Tourism in Metro Manila

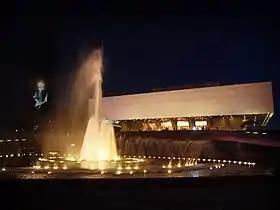
The Tanghalang Pambansa "(national theater)"

In Metro Manila, Philippines, tourism is a significant industry. In 2012, the city and the region welcomed 974,379 overnight visitors. Serving as the main gateway to the Philippines' numerous destinations, the city attracts mainly international tourists, with a total of 3,139,756 visitors in 2012. Global Blue ranks Manila as the eleventh 'Best Shopping Destination' in Asia. The city holds the tenth position in MasterCard's global top 20 fastest-growing cities for international visitors from 2009 to 2013.